Charles River Reservation

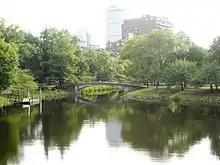
Charlesbank

The Middle Basin is a zone of transition from urban and formal to rural and more natural. Parkways lining the Charles River Basin separate the esplanades in Boston and Cambridge from the nearby neighborhoods. The largest open space is between the Harvard University athletic fields on the south and Mount Auburn and Cambridge cemeteries on the north. Together, these areas form a critical oasis for migrating birds.